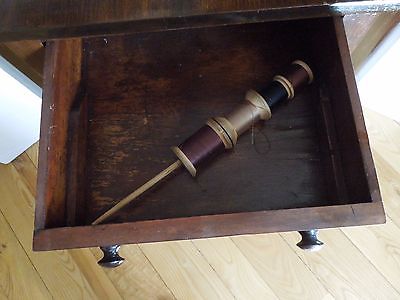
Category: cabinet